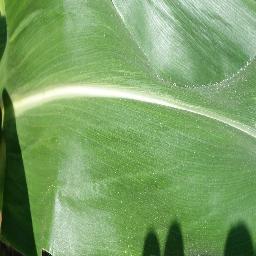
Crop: corn
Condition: (maize)_healthy